Razor (scooter)

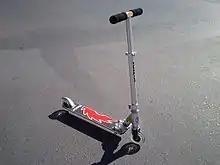
Razor Pro Model

Freestyle scootering is a growing sport. Due to the rough demands of trick riding, people often reinforce the scooter to withstand impacts and high force.